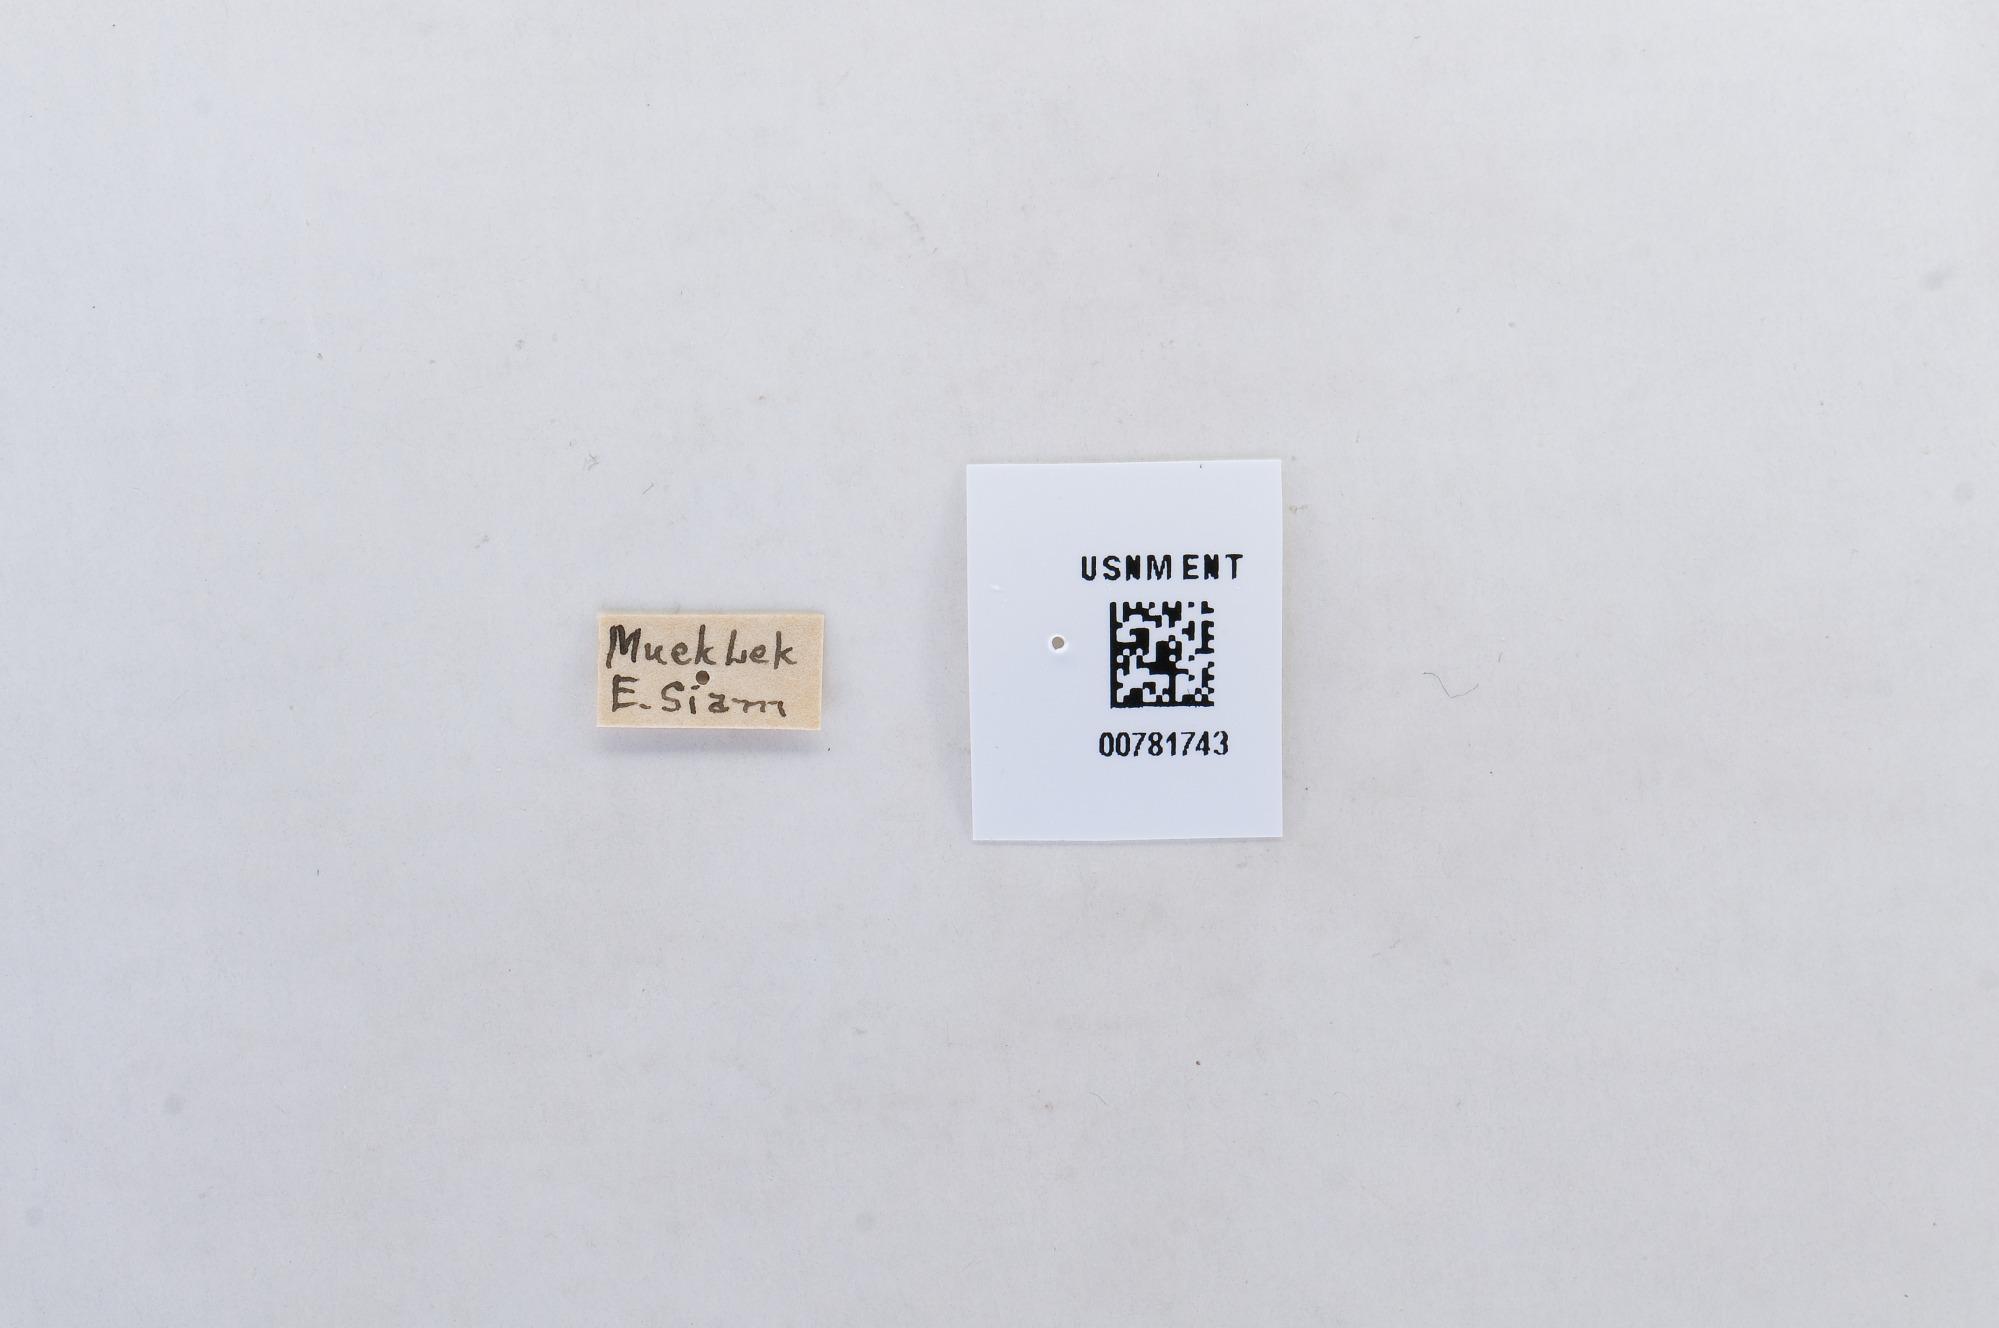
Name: Appias paulina
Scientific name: Appias paulina
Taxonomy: Animalia, Arthropoda, Hexapoda, Insecta, Lepidoptera, Pieridae, Pierinae